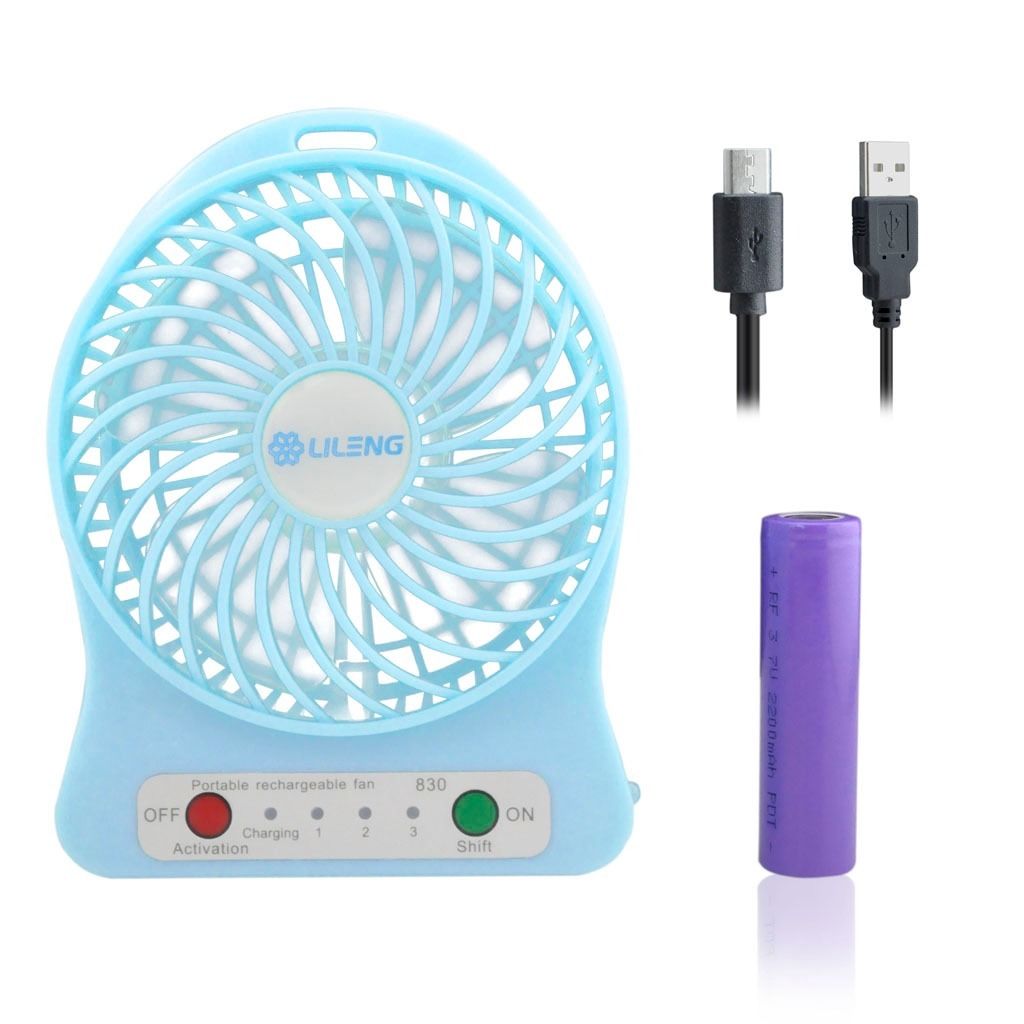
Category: fan